History of the Caltech house system

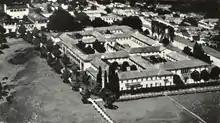
The South Houses in 1931

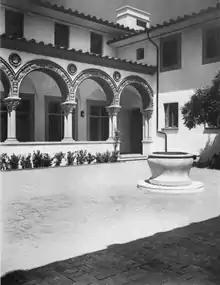
Ricketts House courtyard in 1933

The complex containing the first four houses, now known as the South Houses, were constructed in 1931 to enable the goal of housing as many students as possible on campus. A committee of nine students was appointed to tour the United States, Canada, and Europe to report on student housing and recommend an organization for Caltech's house system. The students recommended a series of residence halls with no more than 75 students each, divided by separate entries into subgroups of 25 rooms to encourage a close-knit setting, and each having a small dining room with a common kitchen. The design of the housing system of this type was similar to contemporary efforts at Harvard, Yale, and at Princeton, with the goal of being a deliberate framework for organizing student life into small communities outside the classroom, rather than being simple dormitories.